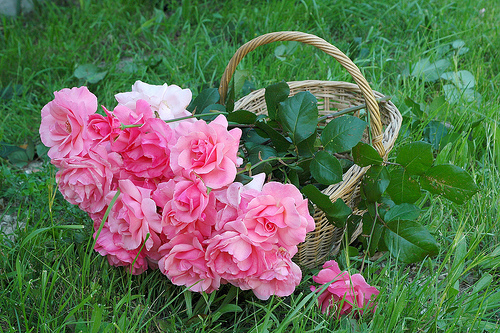
Flower: rose